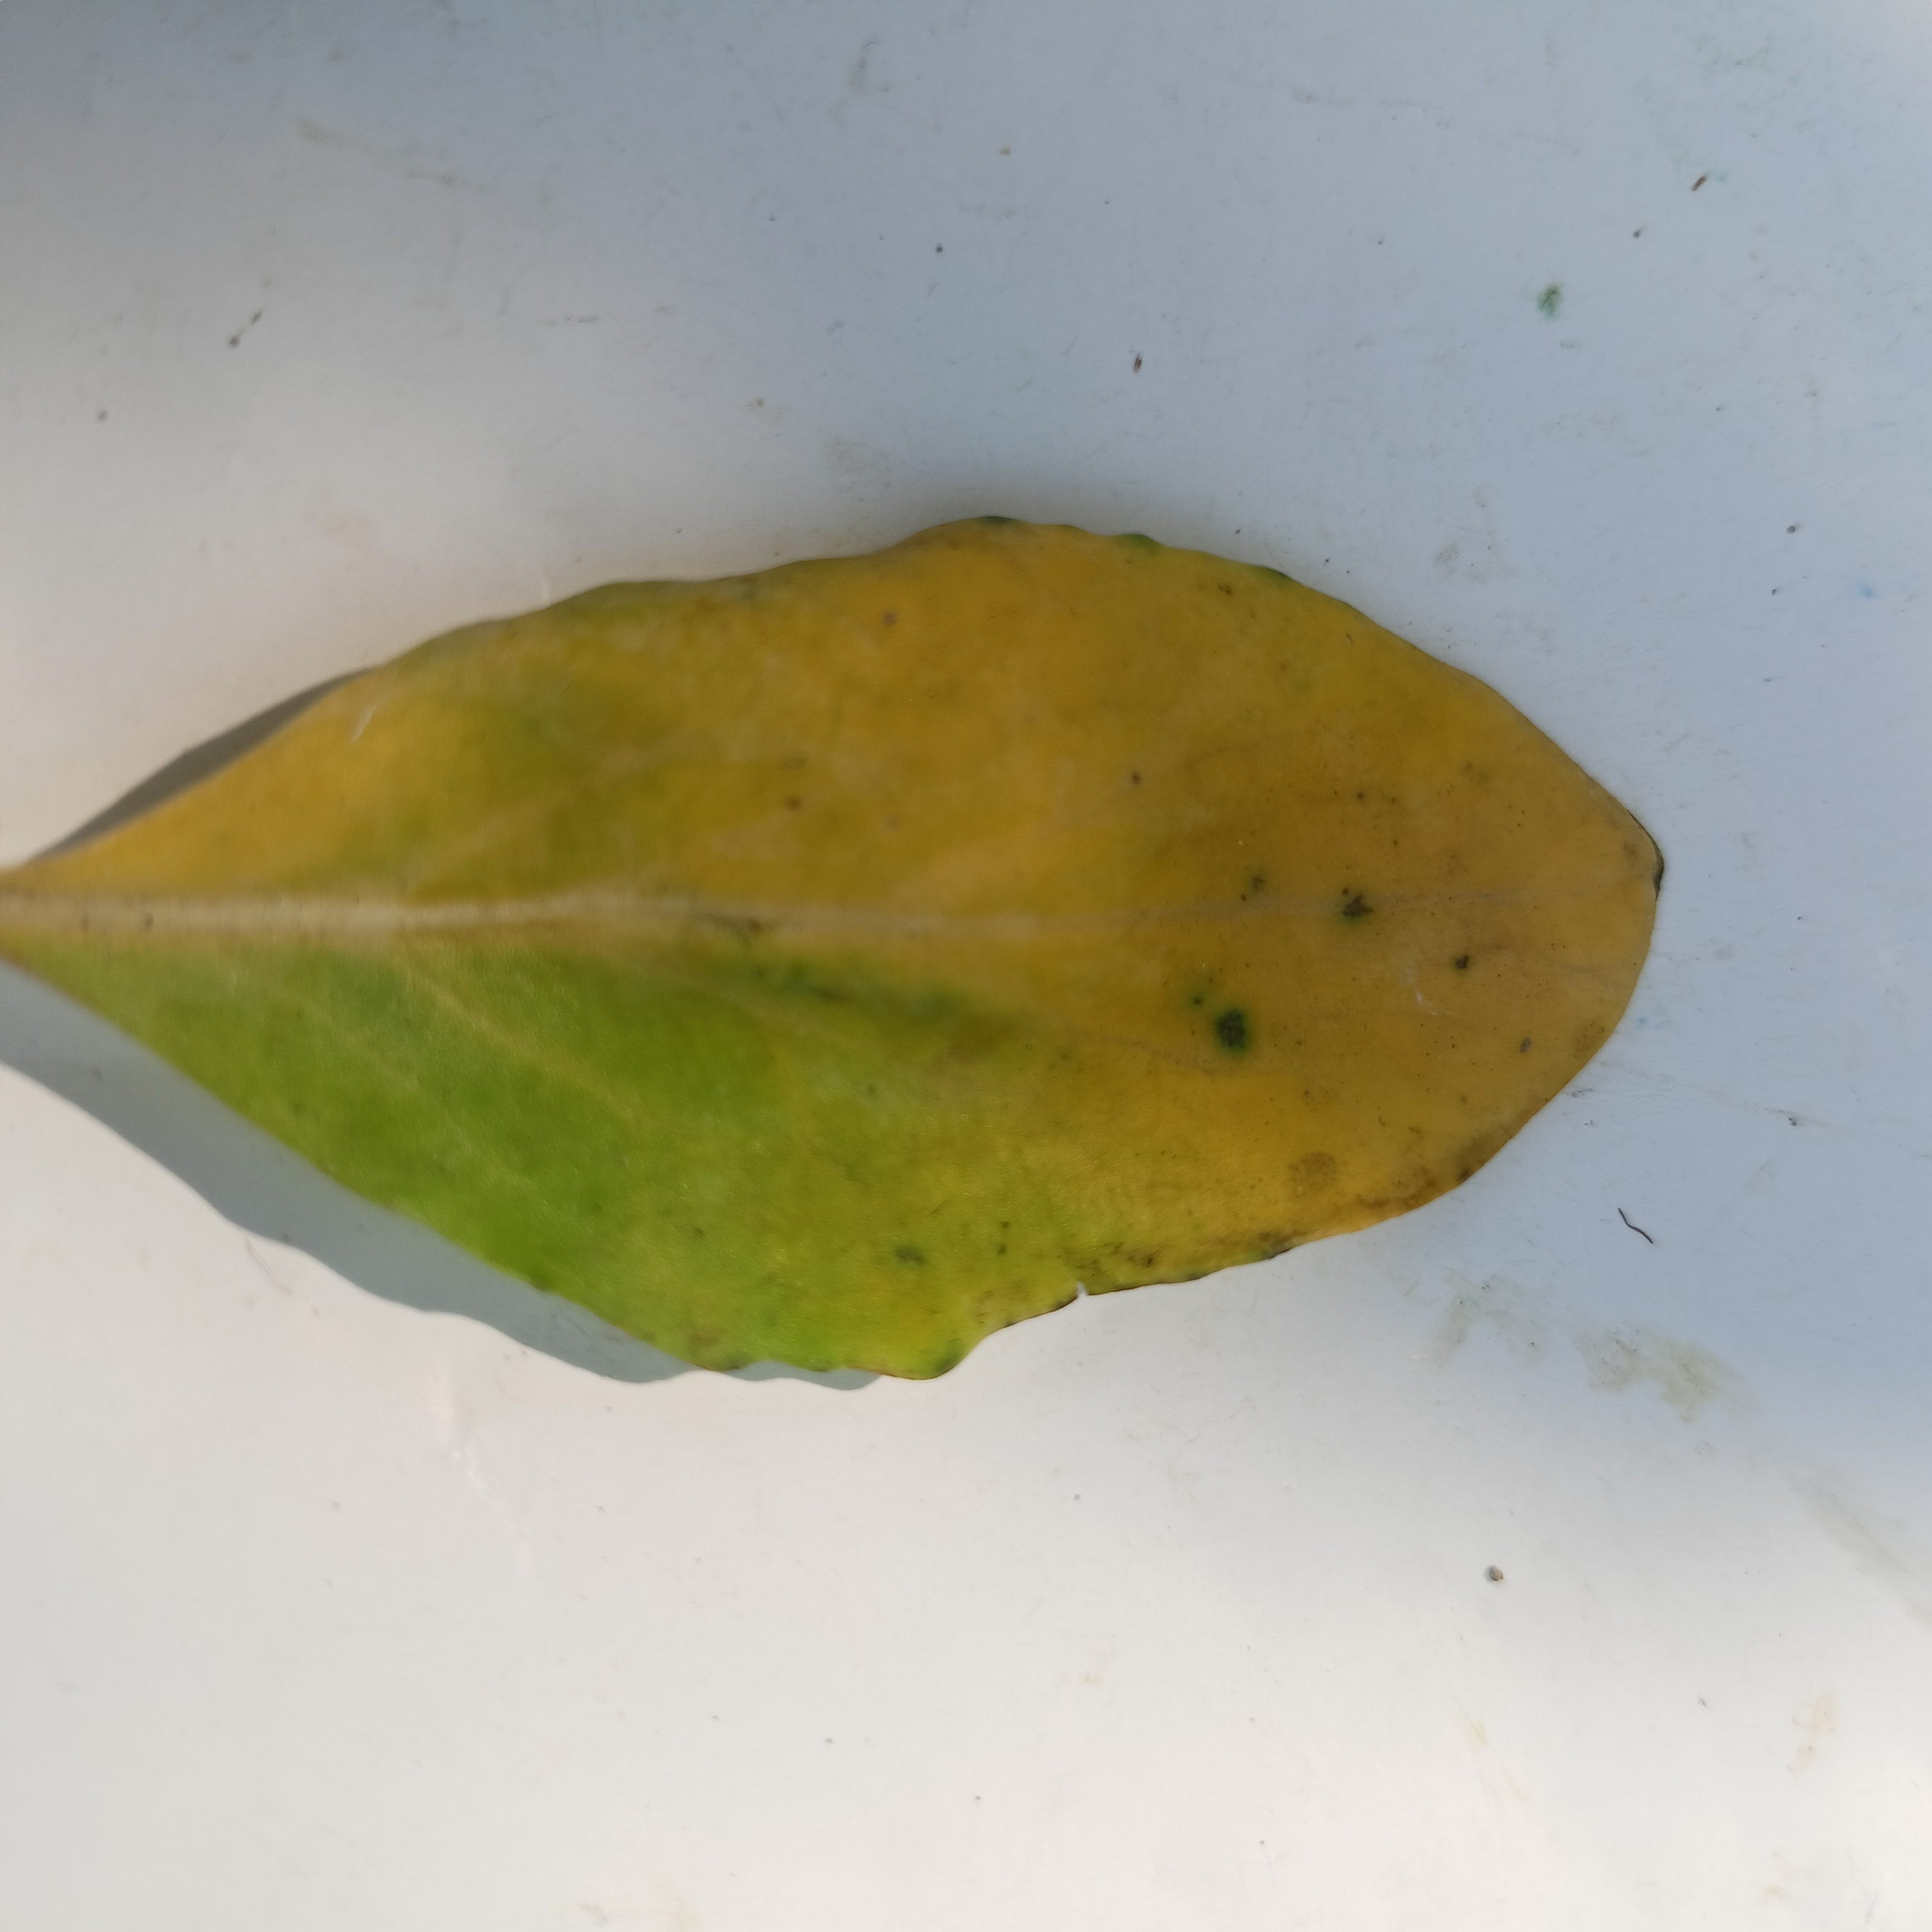
Label: Black Rot